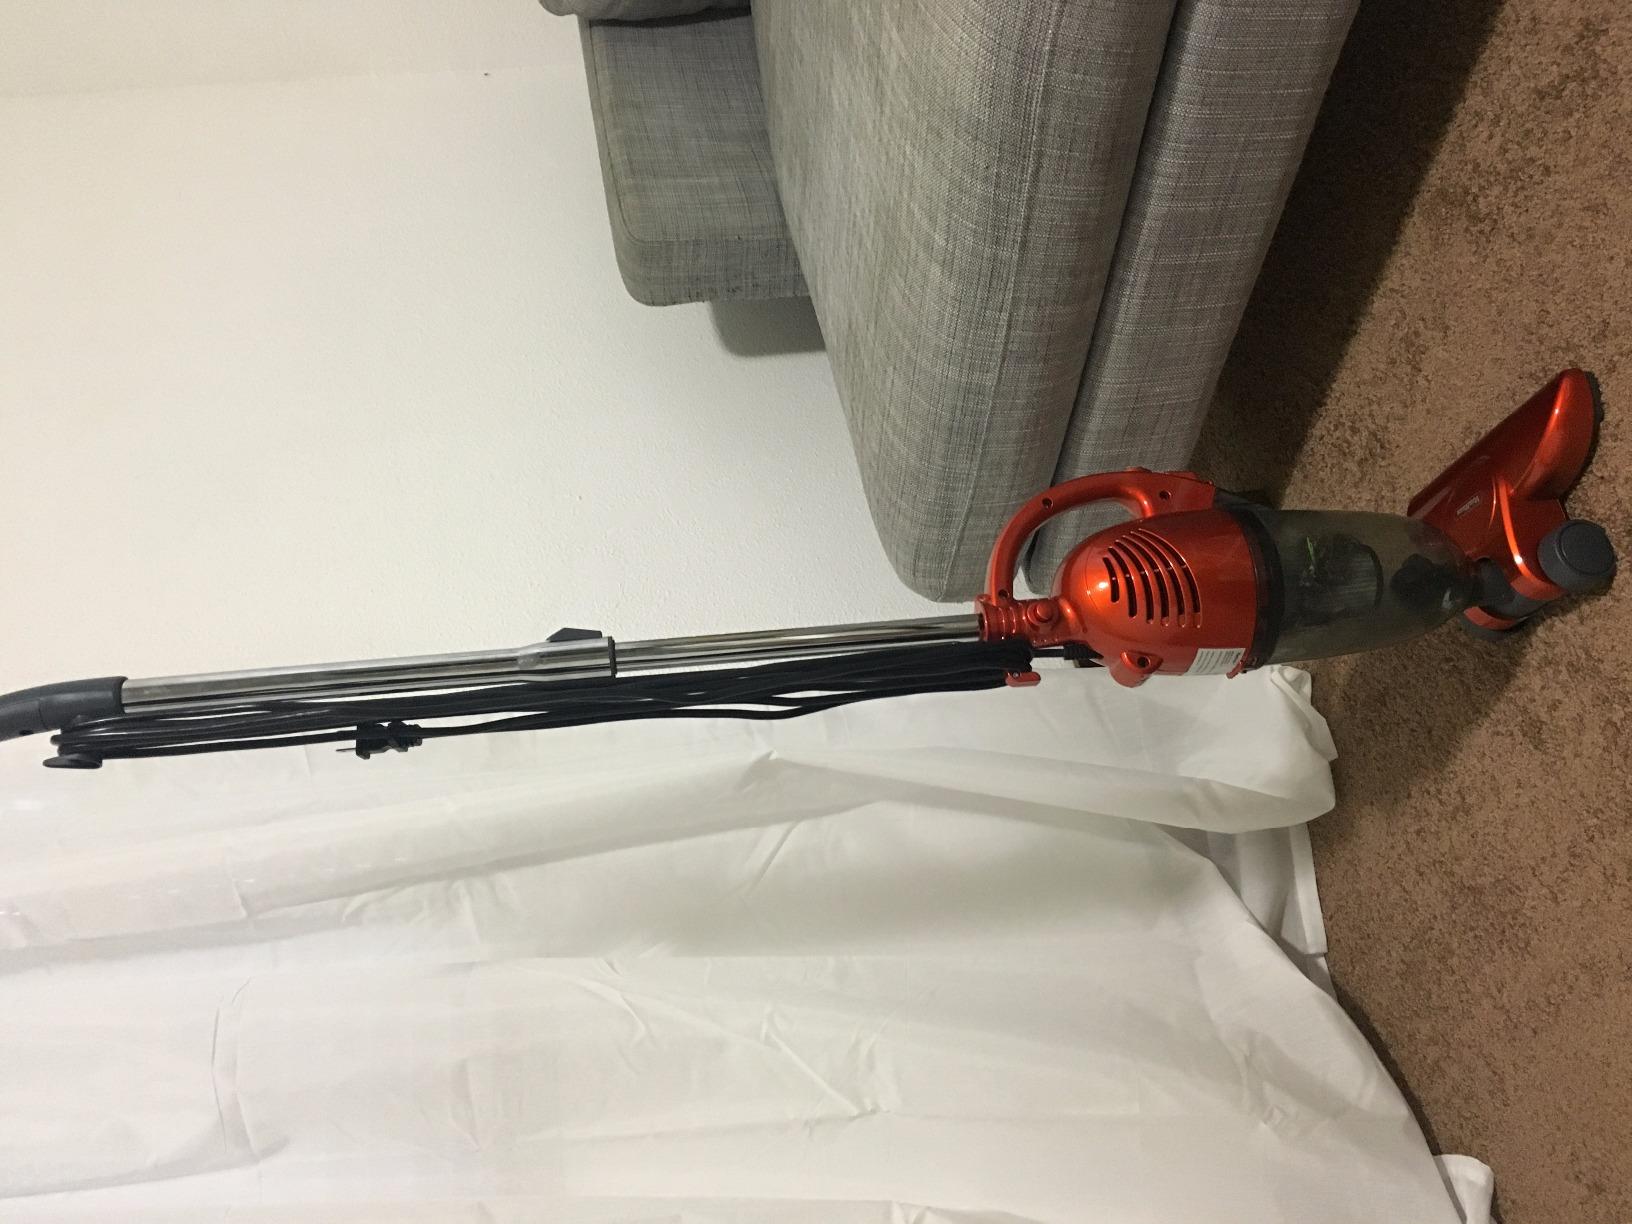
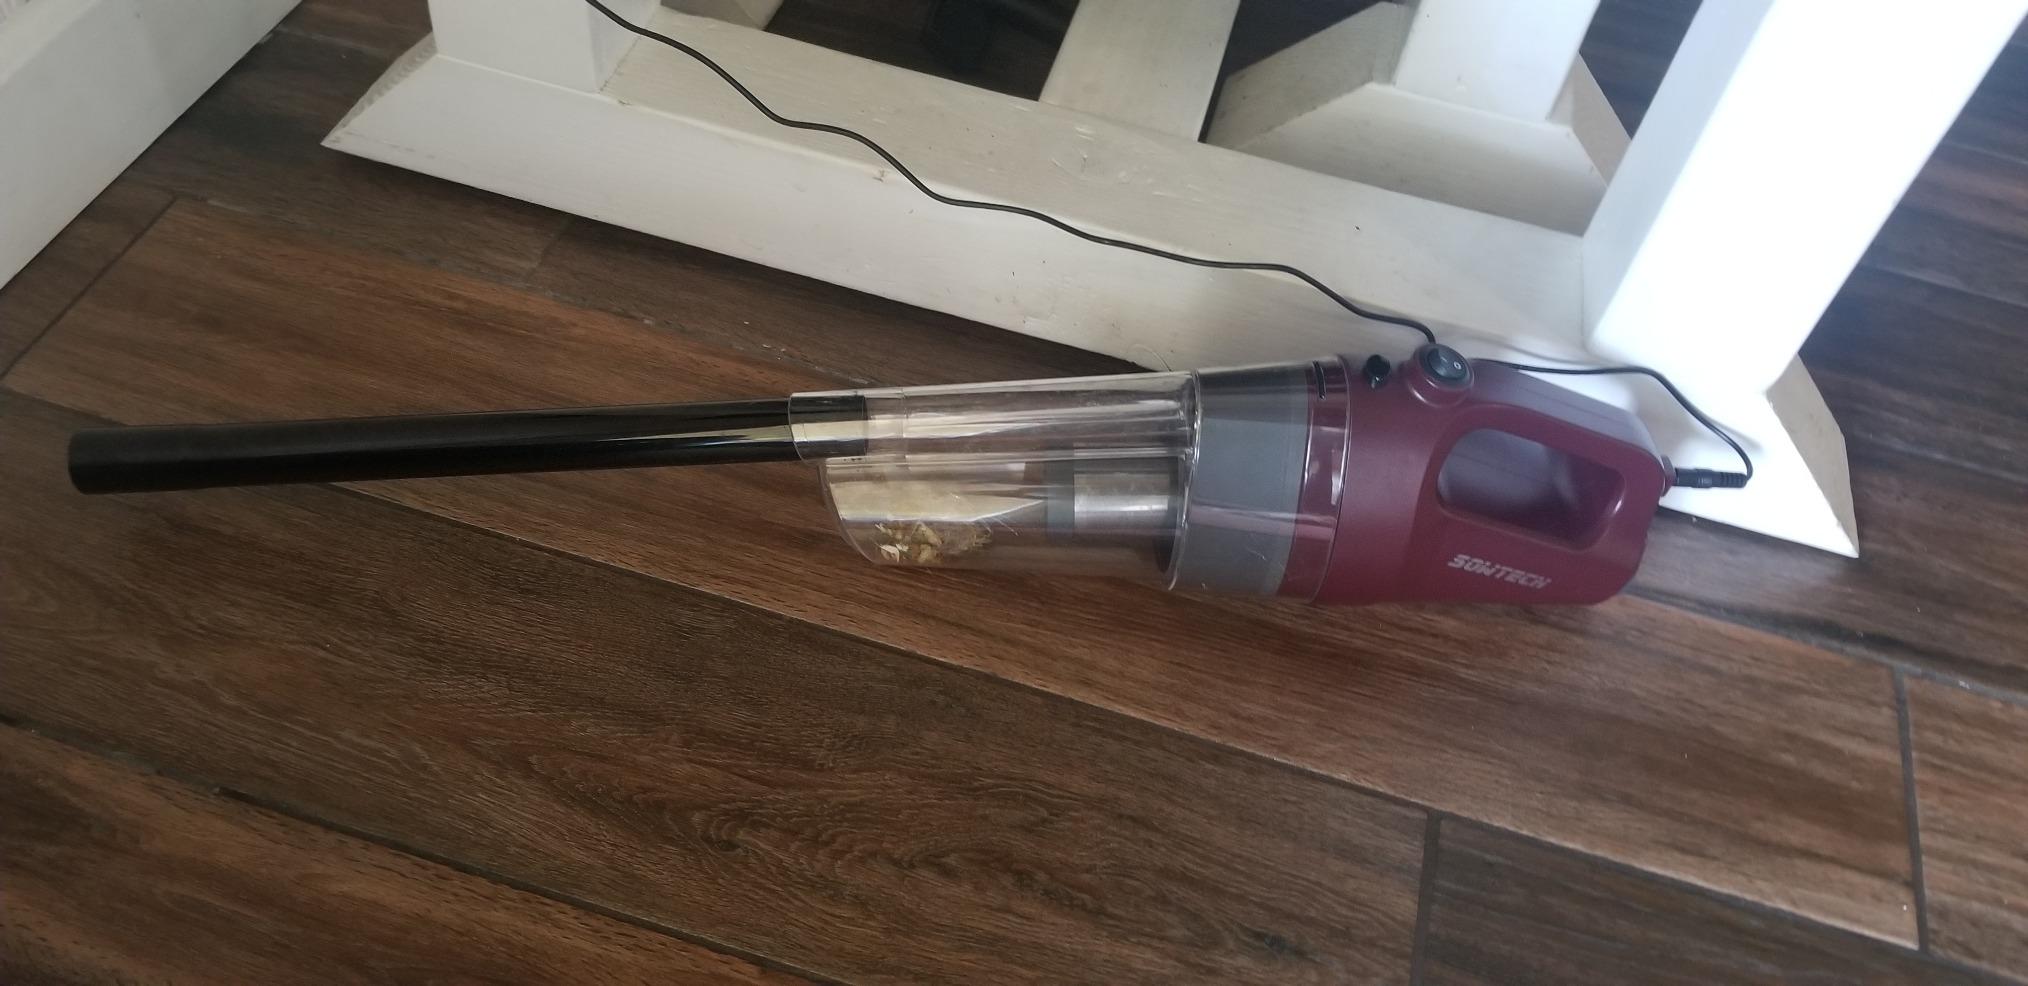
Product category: items_vacuum
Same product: no